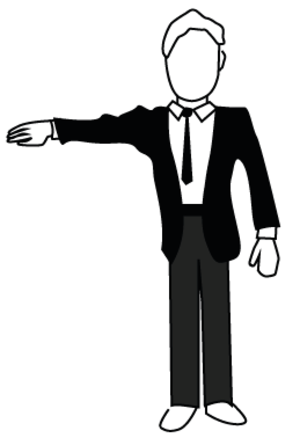
Au judo, le Waza-ari s'obtient lorsque l'adversaire tombe sur le dos et qu'il manque un critère au ippon ou lors d'une immobilisation de 10 à moins de 20 secondes pour toutes les catégories.
Le judo a été créé en tant que pédagogie physique, mentale et morale au Japon par Jigorō Kanō en 1882.